Albert Denison (Royal Navy officer)

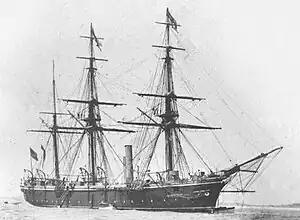
HMS "Cormorant"

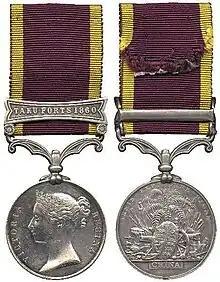
The second China War Medal with Taku Forts 1860 clasp (not necessarily the same clasp awarded to Denison)

Denison joined the Royal Navy in 1849. He was appointed mate with a pass in seamanship in 1856. He was mate and subsequently acting lieutenant on the sloop 1856–59 when she served off China in the Second Opium War, being promoted to acting lieutenant in 1857 in consideration of successful operations against "Mandarin junks" in the Canton River and the attack on the fort and junk fleet at Fatsham Creek. He received the second China War Medal and clasp.